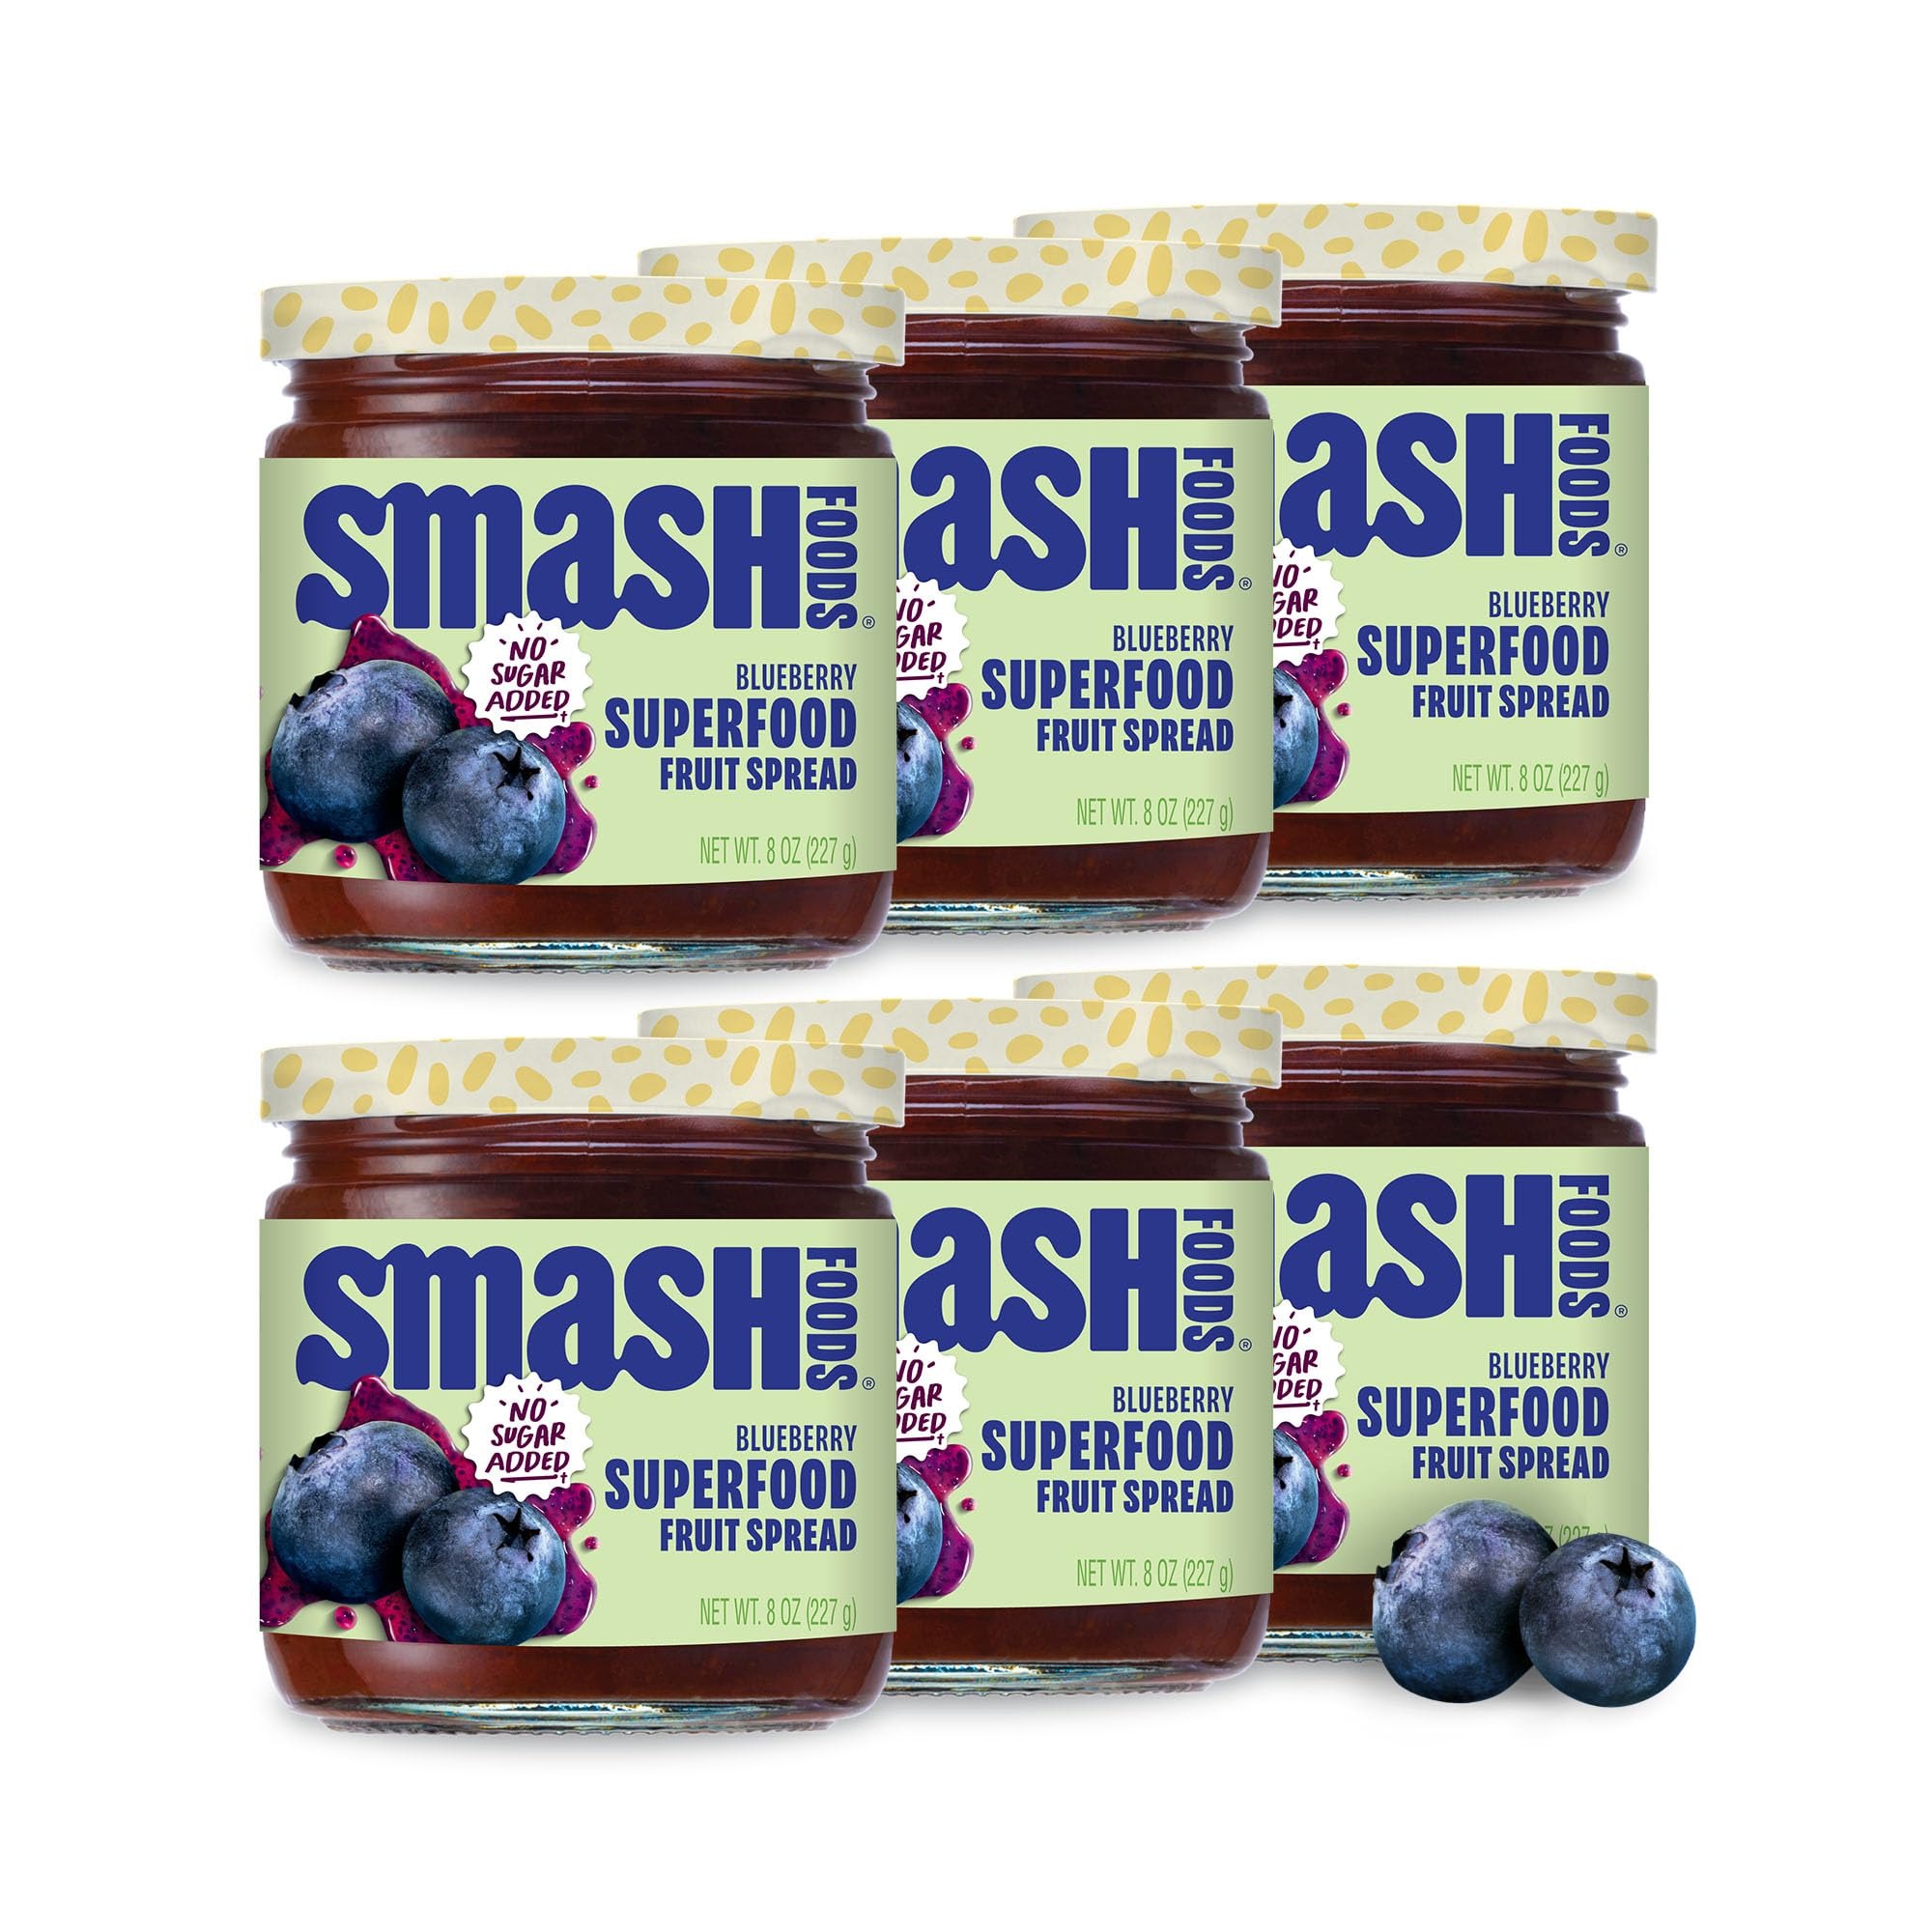
Item Name: Smash Foods Blueberry Jam | Low-Calorie, No Sugar Added Keto Jam with Upcycled Fruit & Chia Seeds | Vegan, Paleo Superfood Fruit Spread (6 Jars)
Bullet Point 1: DELICIOUS SUPERFOOD JAM: Chia Smash is a bold fruit spread that's bursting with real fruit, naturally sweetened with dates, and powered by chia seeds, the perfect recipe for helping you eat good and feel good too.
Bullet Point 2: NO SUGAR ADDED: Unlike other jams, jellies & sweet spreads, we've made a low calorie, low sugar jam without using stevia, erythritol, or sugar alcohols. Instead, Chia Smash uses dates to enhance the real fruit flavor with honest, wholesome sweetness.
Bullet Point 3: LOW CARB KETO + PALEO FRIENDLY: Now anyone can enjoy jam without worrying about sugar guilt, preservatives, or dietary restrictions. Chia Smash is a vegan, paleo, and keto spread that brings sweetness without the sacrifice.
Bullet Point 4: REAL NATURAL UPCYCLED INGREDIENTS: Inside every small jar of our gourmet superfood jelly is tons of omega-3s, protein, fiber, antioxidants, vitamins, and minerals, sourced naturally from 100% real, Non GMO, upcycled fruit.
Bullet Point 5: ENDLESS WAYS TO JAM: Our gourmet jam is right at home on toast, swirled into oats and yogurt, dolloped onto pancakes, presented on charcuterie food boards, or mixed into smoothies, salad dressings, baked goods, and so much more.
Product Description: Meet peanut butter's new soulmate. Bursting with real fruit, sweetened naturally with dates and powered by chia seeds, it's deliciously nutritious. Chia Smash is the only jam with zero added sugar, sugar alcohols, stevia, or preservatives.
Value: 1.0
Unit: Count

Price: 47.99